The Darling of Paris (1931 film)

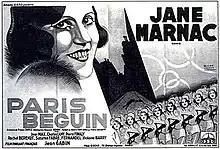

The Darling of Paris (French: Paris Béguin) is a 1931 French drama film directed by Augusto Genina and starring Jane Marnac, Jean Gabin and Jean-Max. It was one of the first films to portray Gabin in his characteristic 1930s setting of pessimistic working class locations.